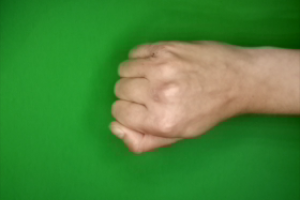
Label: rock